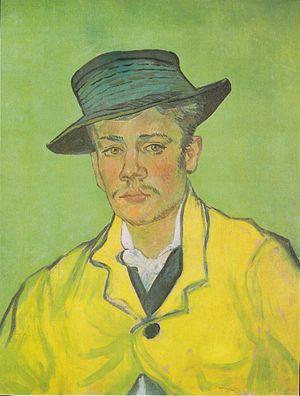
La Passion Van Gogh est un film d'animation britannico-polonais de Dorota Kobiela et Hugh Welchman, sorti en 2017. Inspiré par la vie de Vincent van Gogh, il se caractérise par un format inédit : l'animation est effectuée à partir des toiles du peintre lui-même, copiées et modifiées de manière à composer chaque image du film. Le film a été récompensé par plusieurs prix.